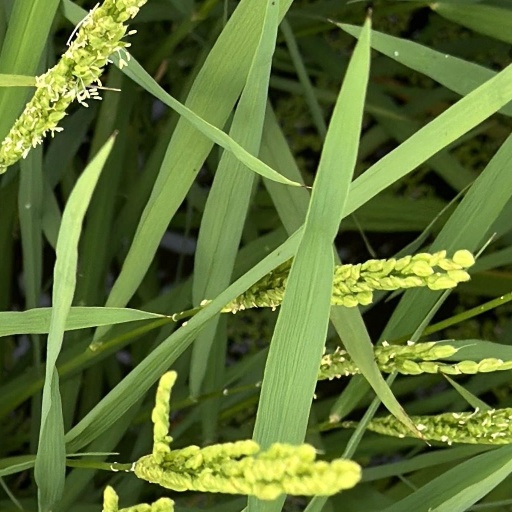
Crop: rice